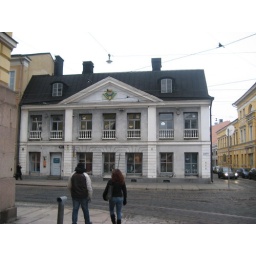
The oldest stone building in Helsinki